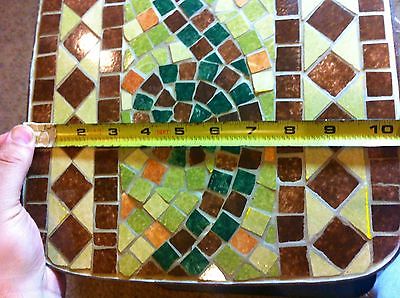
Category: table